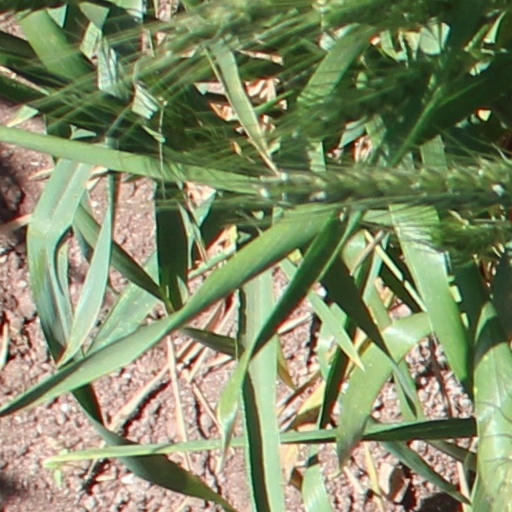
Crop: wheat